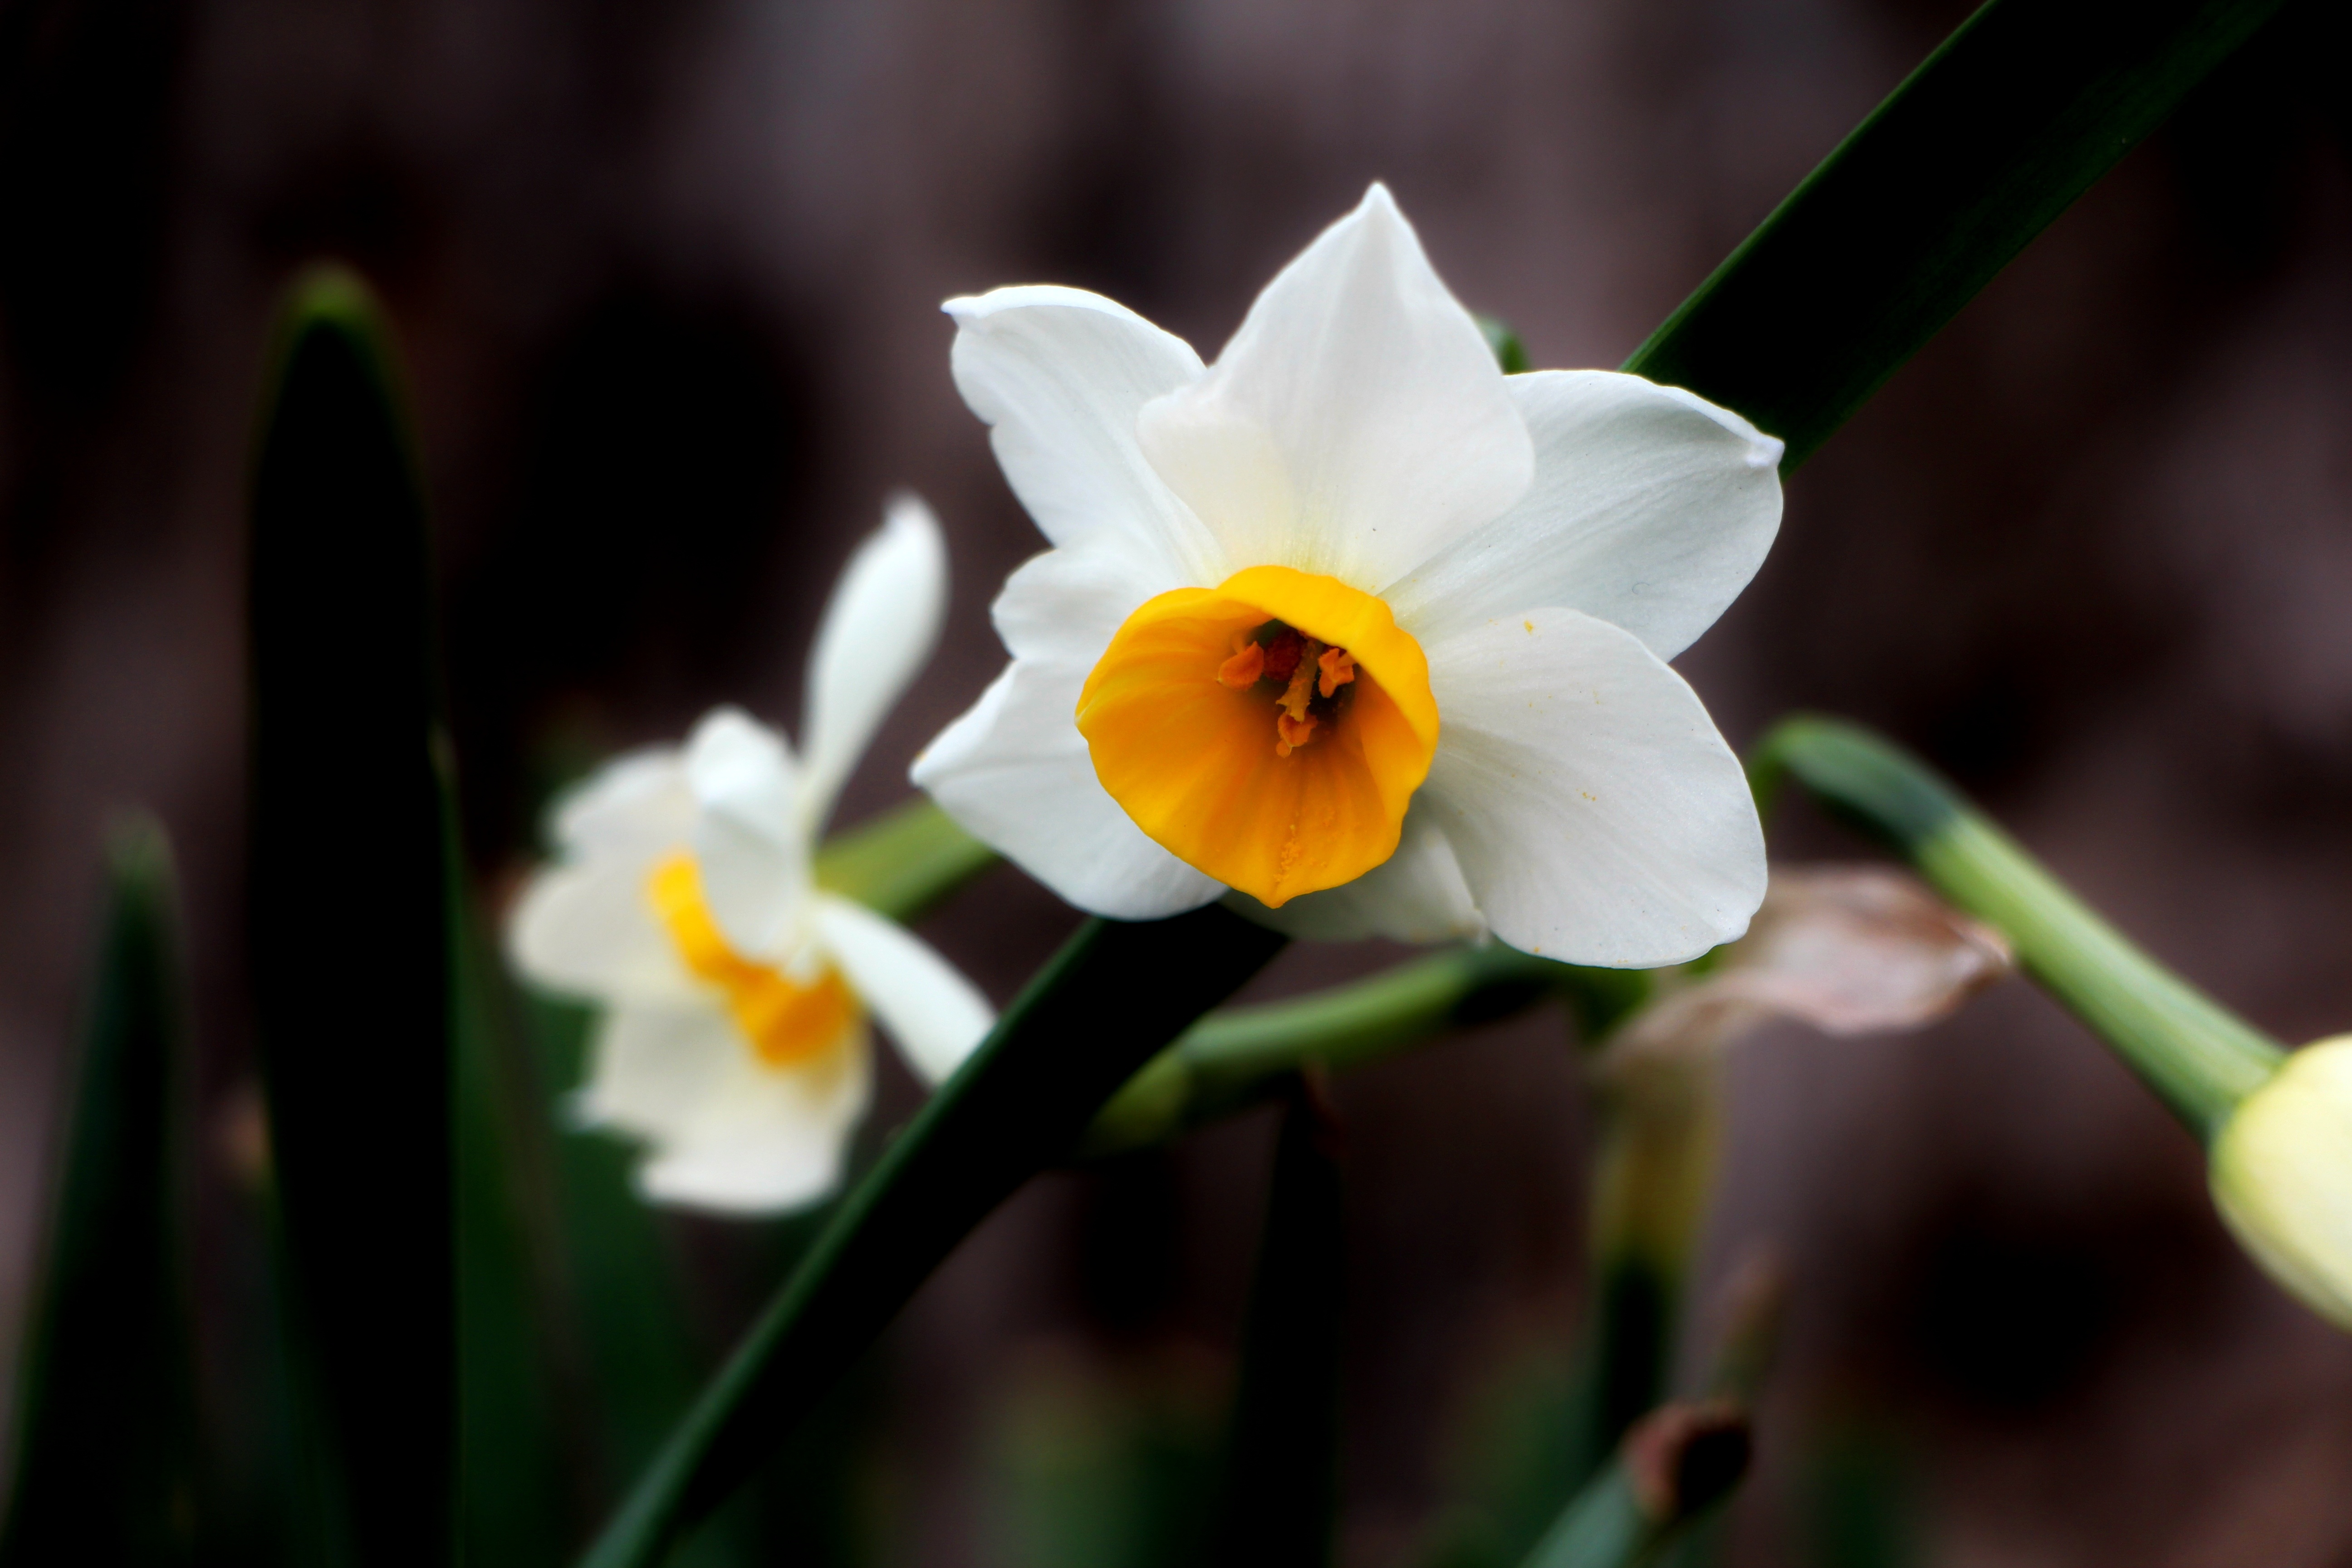
landscape, nature, plant, white, flower, petal, pollen, botany, yellow, flora, plants, wildflower, flowers, close up, eye, narcissus, macro photography, white flowers, flowering plant, plant stem, land plant